The Rose of Versailles

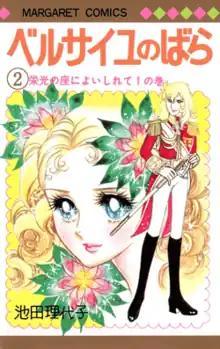
Second volume cover, featuring Marie Antoinette (background) and Oscar François de Jarjayes (foreground)

also known as Lady Oscar and La Rose de Versailles, is a Japanese manga series written and illustrated by Riyoko Ikeda. It was originally serialized in Shueisha's manga magazine "Margaret" from 1972 to 1973, while a revival of the series was published in the magazine from 2013 to 2018. The series is a historical drama set in 18th century France before and during the French Revolution. Using a combination of historical personages and original characters, "The Rose of Versailles" focuses primarily on the lives of two women: the Queen of France Marie Antoinette, and Oscar François de Jarjayes, who serves as commander of the Royal Guard.